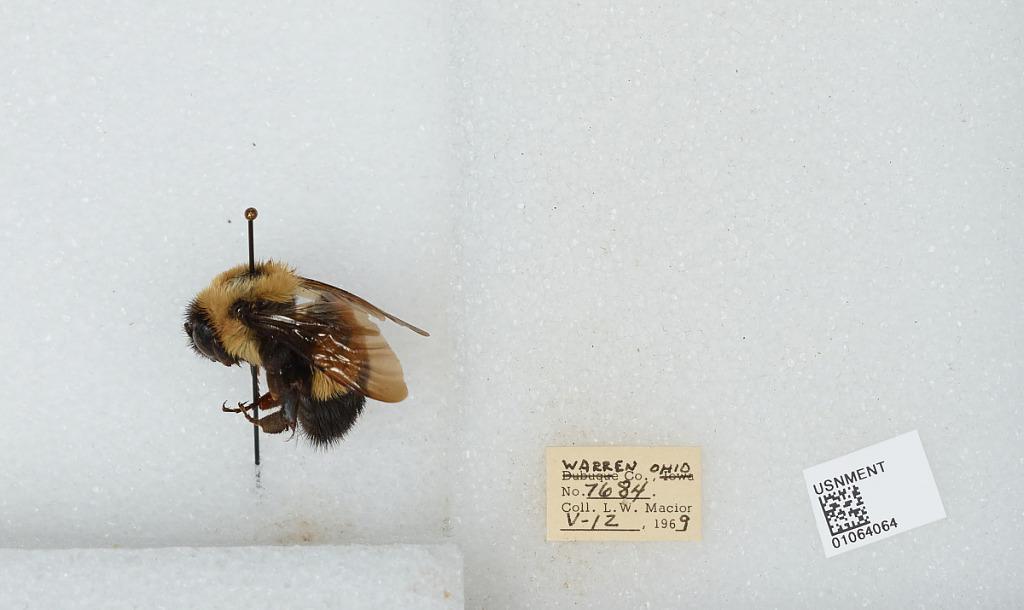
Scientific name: Bombus (Bombus) affinis Cresson
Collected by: L. Macior
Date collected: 1969-5-12
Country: United States
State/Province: Ohio
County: Warren
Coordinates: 39.4242, -84.1856